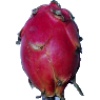
Label: Pitahaya Red 1